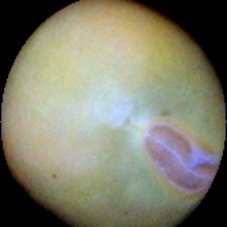
Label: Immature